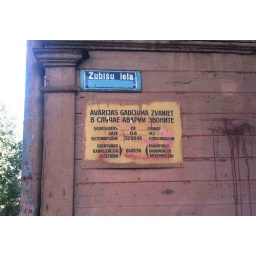
Soviet time emergency sign at wooden house in Pardaugava, Riga.